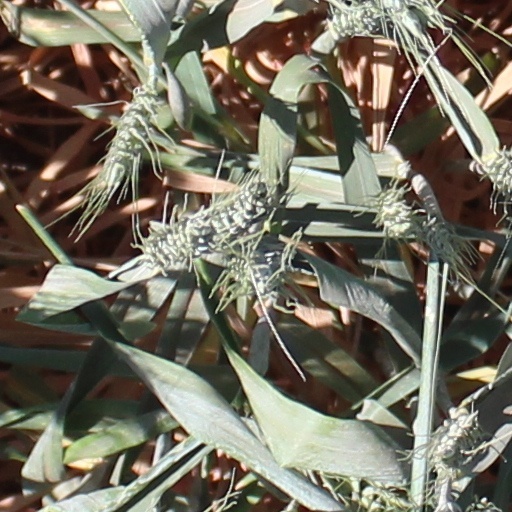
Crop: wheat